Mike Jones (1980s pitcher)

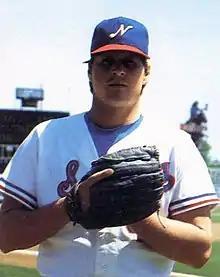
Jones with the Nashville Sounds in 1988

Michael Carl Jones (born July 30, 1959) is an American former Major League Baseball pitcher. He played during four seasons at the major league level for the Kansas City Royals. He was signed by the Royals in the 1st round (21st pick) of the 1977 amateur draft. Jones played his first professional season with their Rookie league Gulf Coast Royals and Class A-Advanced Daytona Beach Islanders in 1977, and his last season with the Baltimore Orioles' Triple-A Rochester Red Wings in 1990.